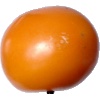
Label: Tomato Yellow 1